Banana bread
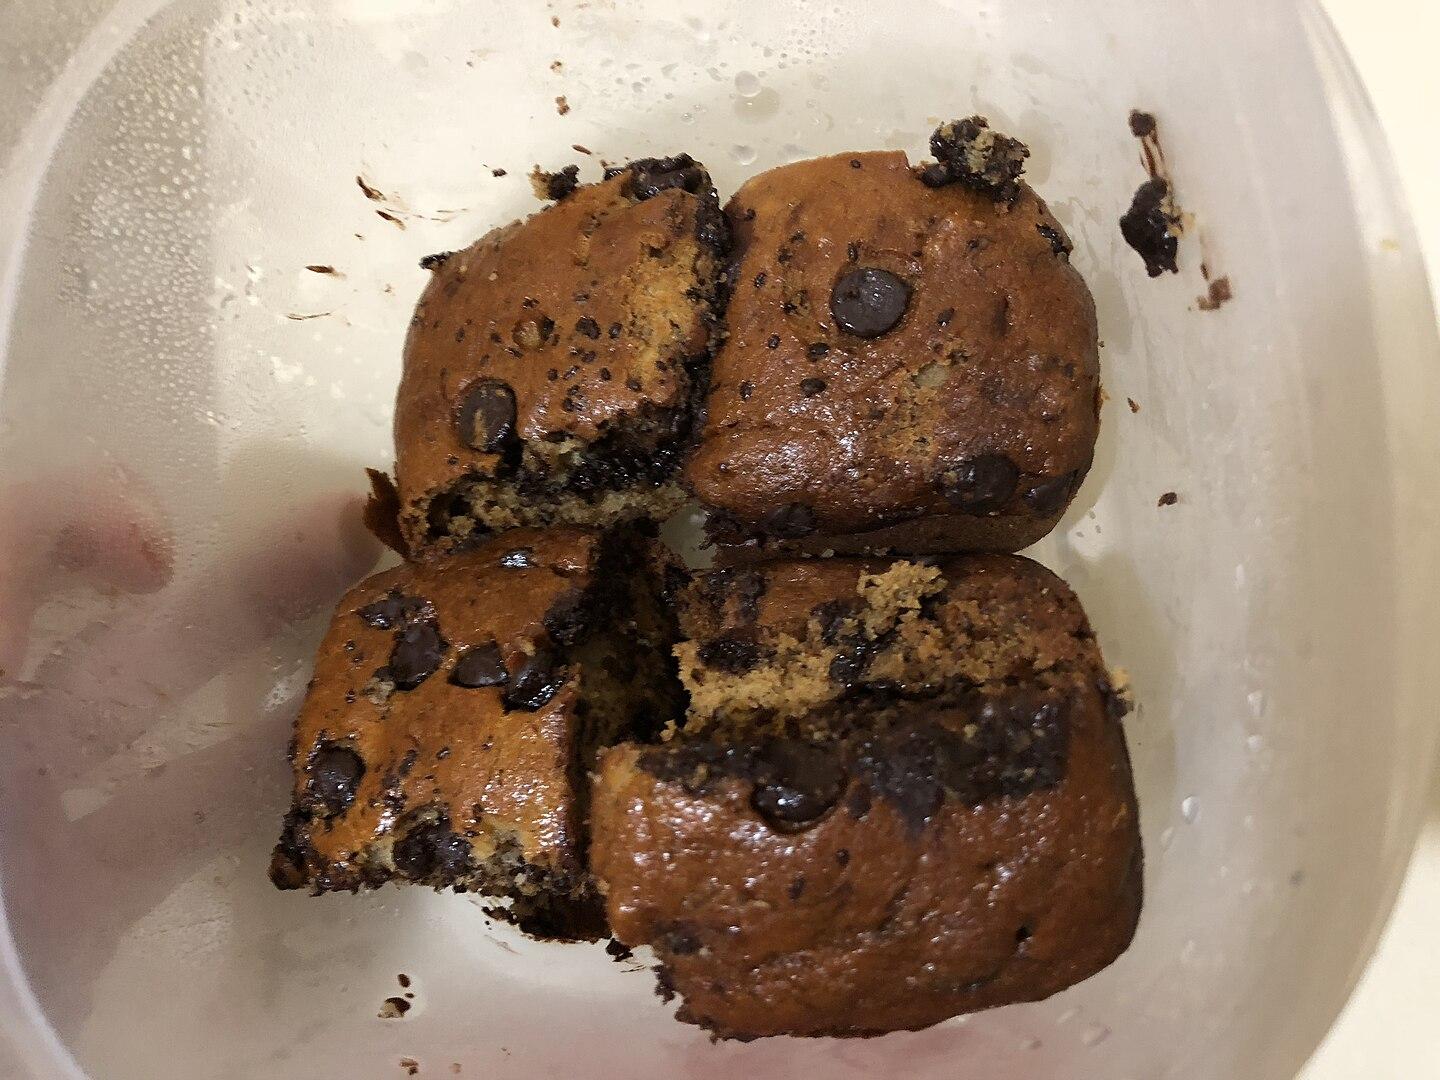
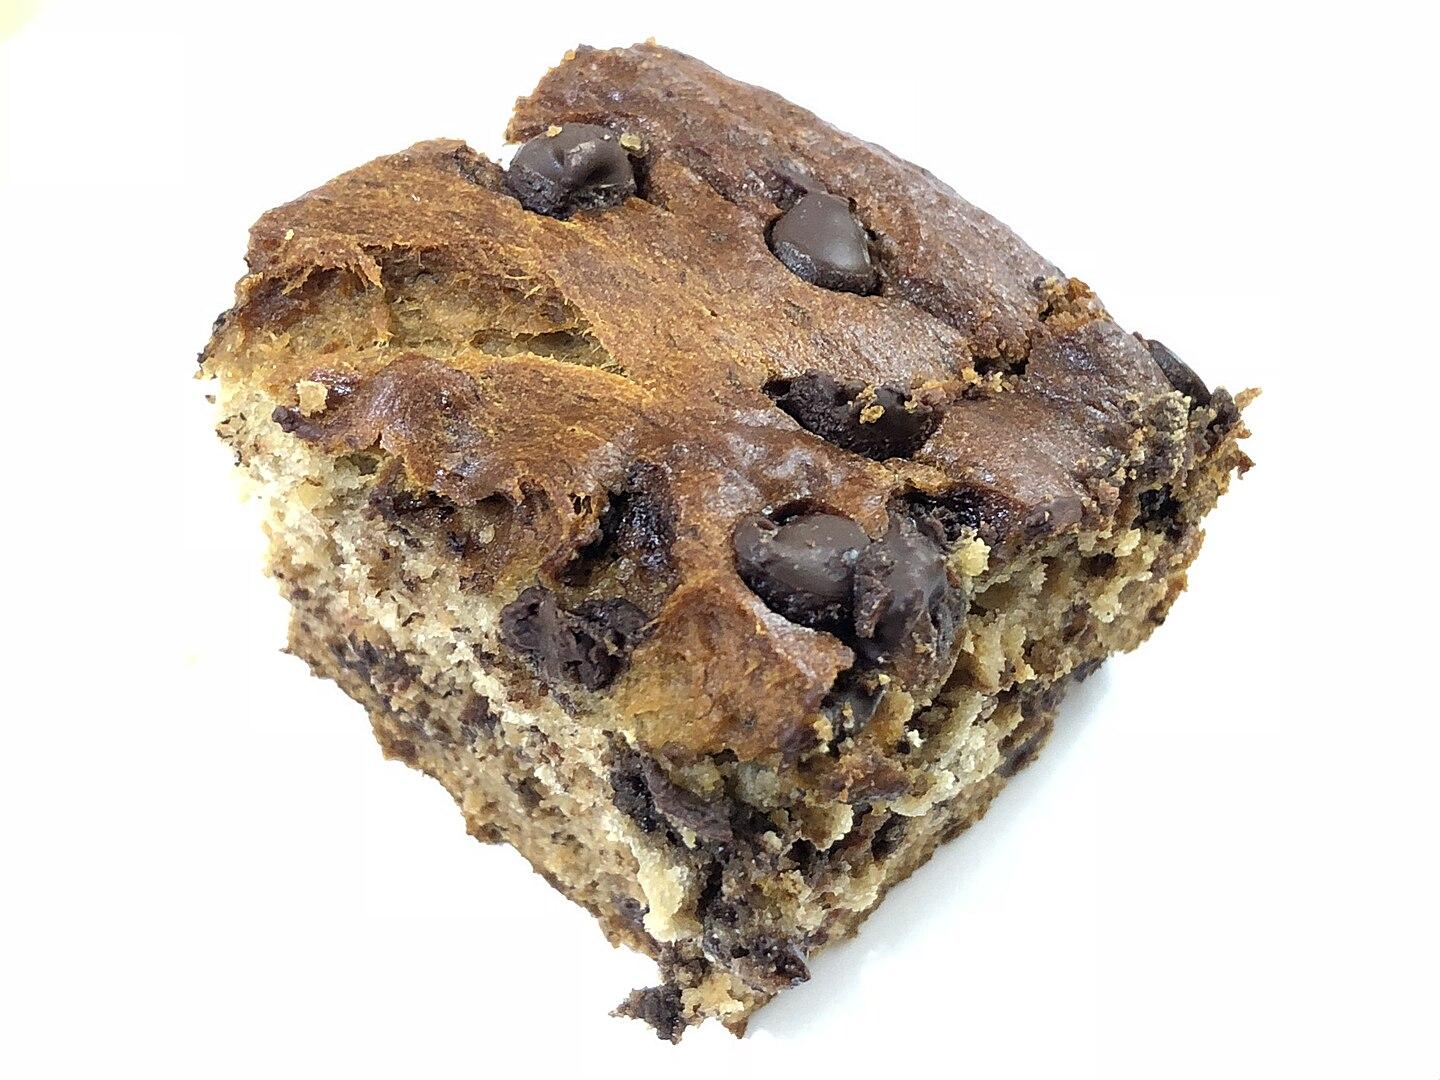
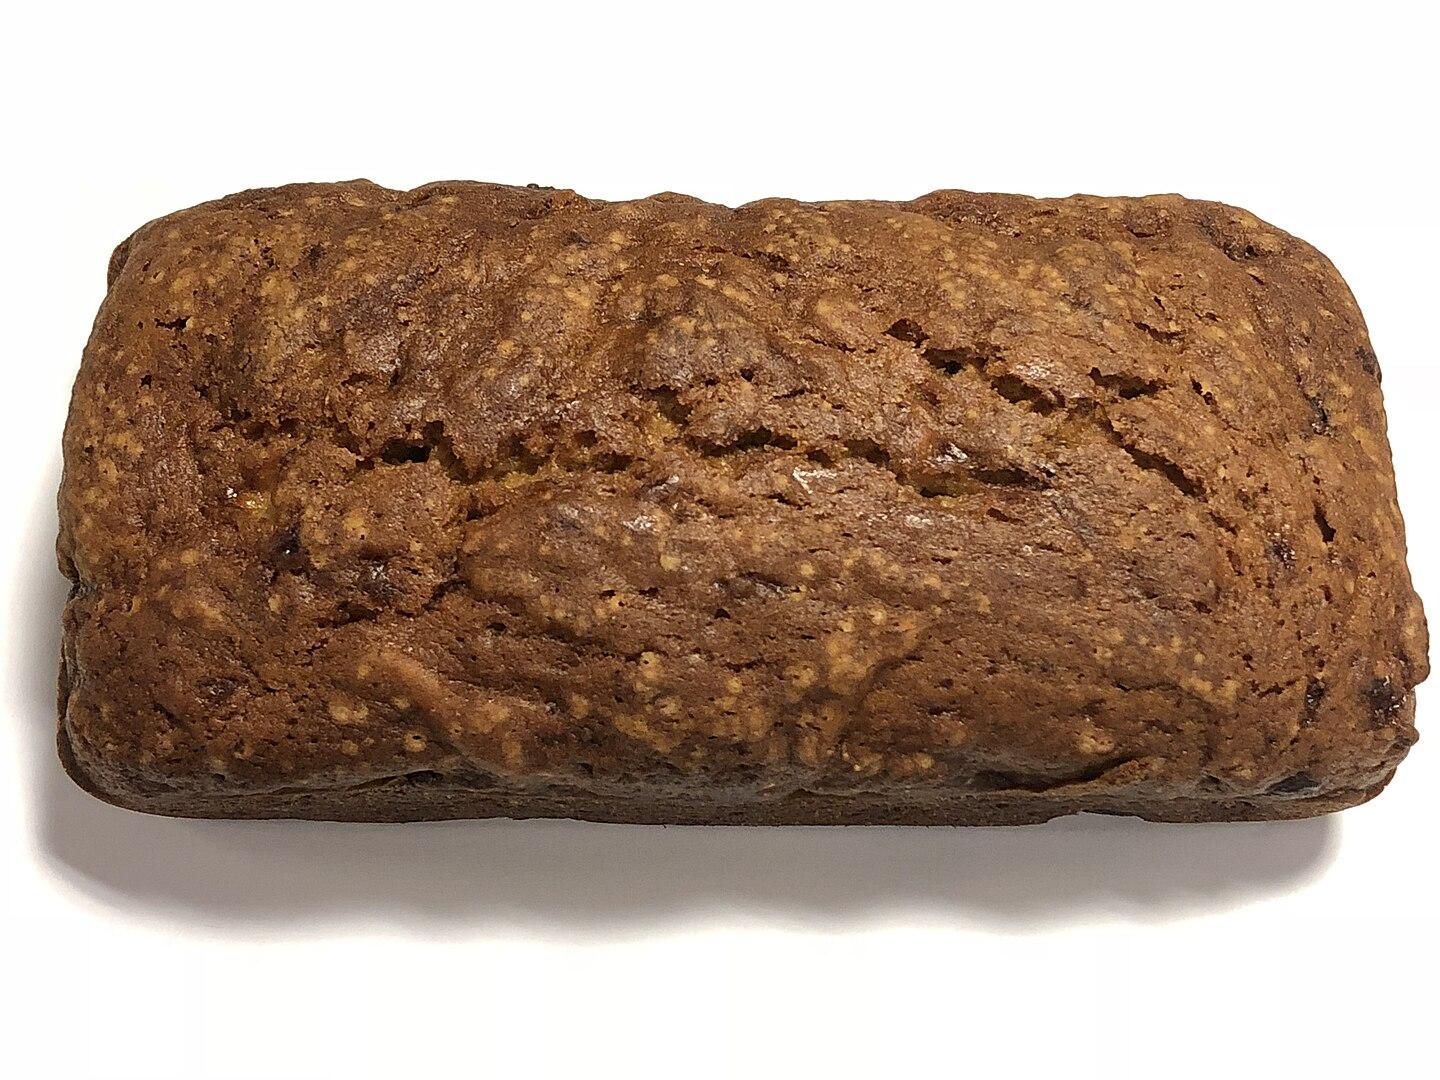
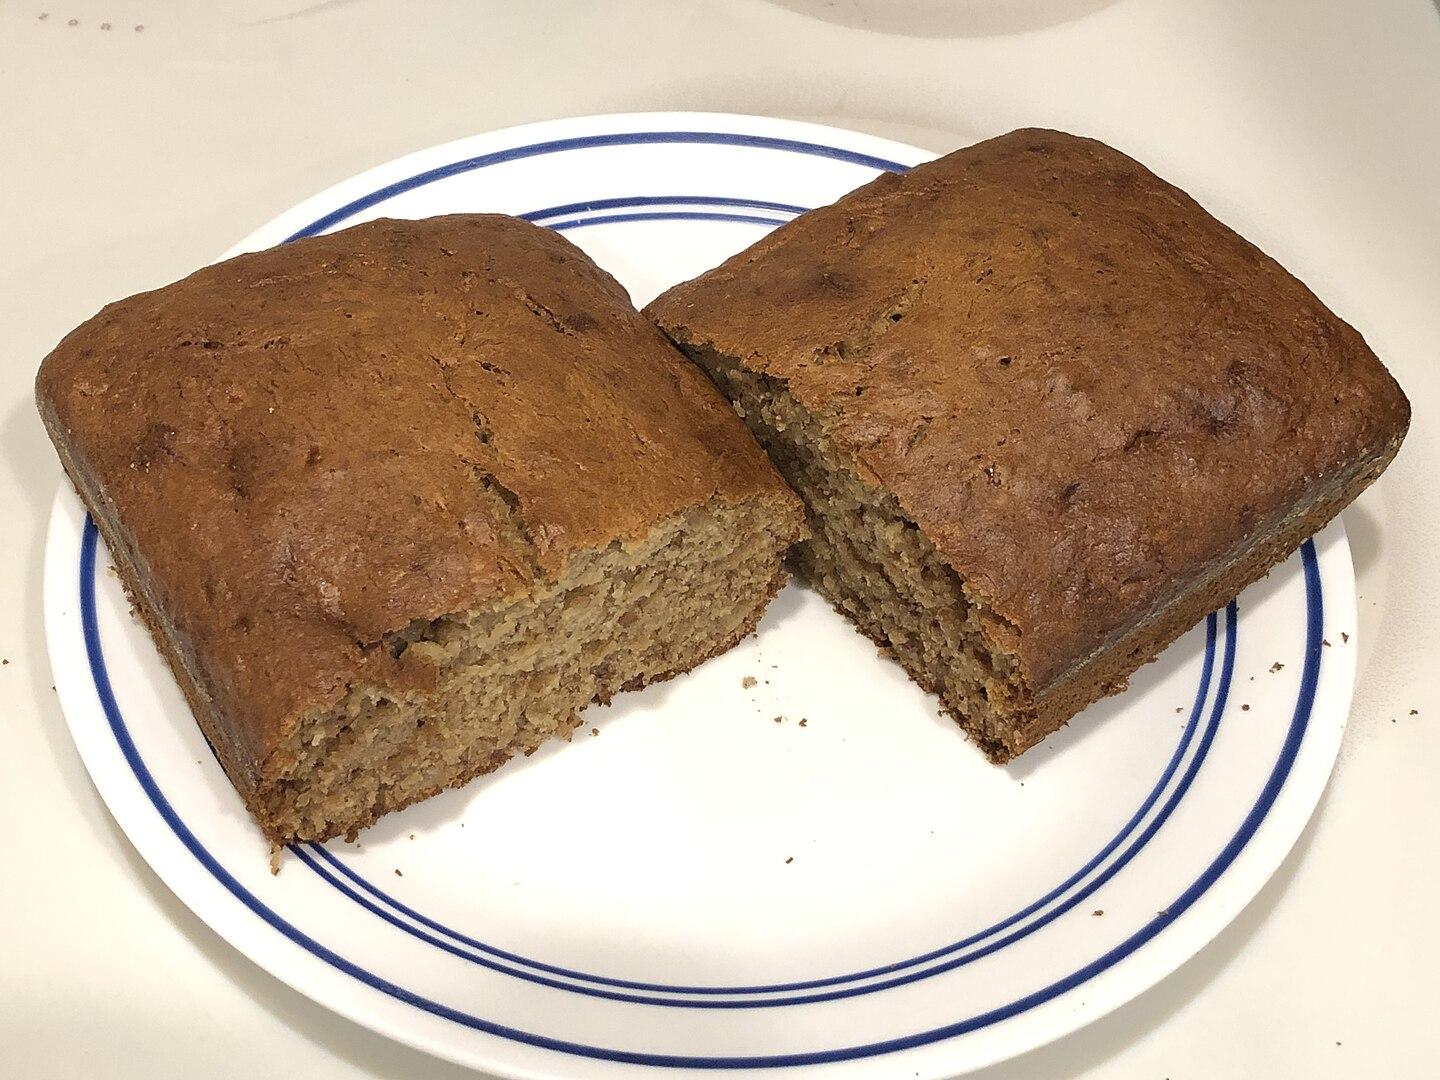
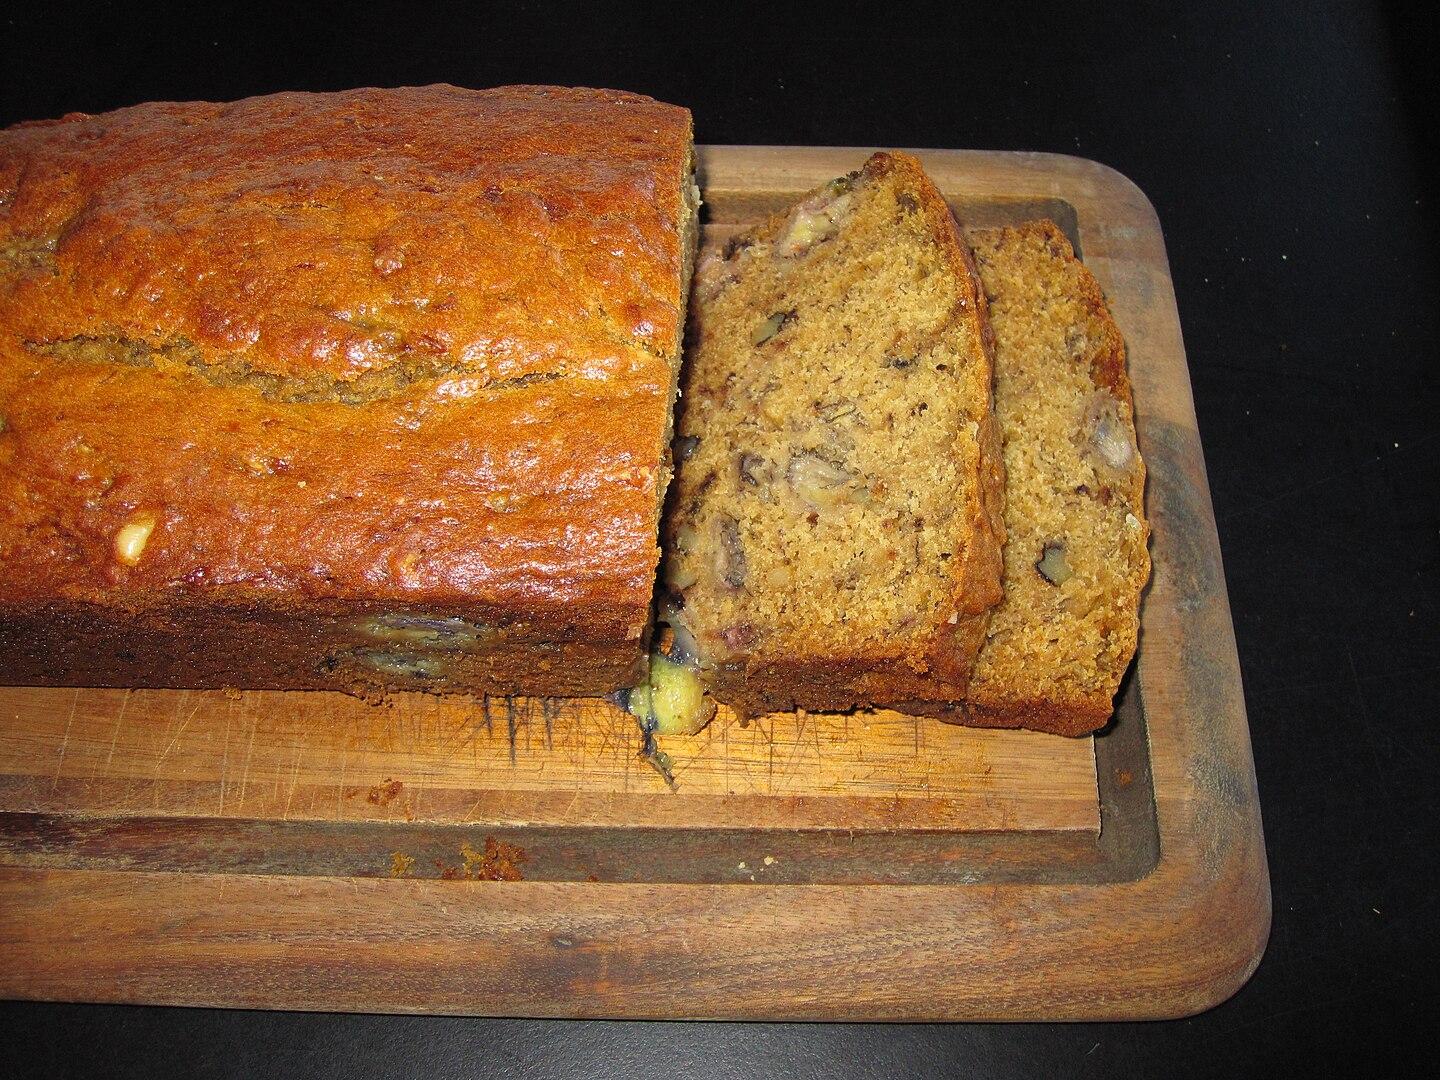
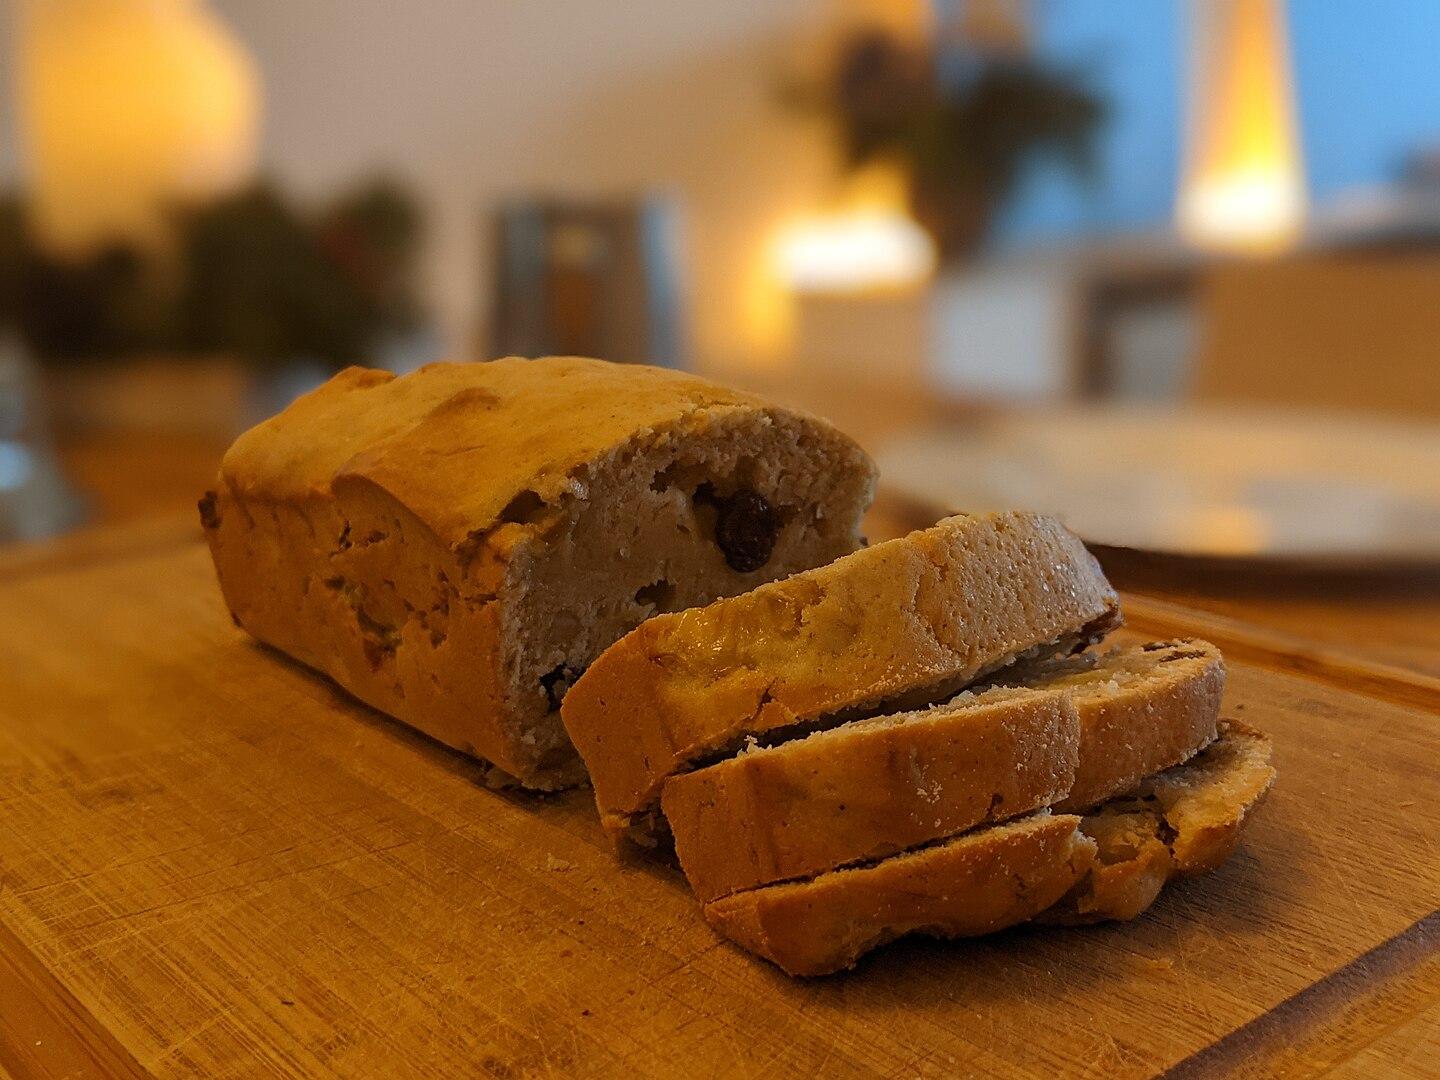
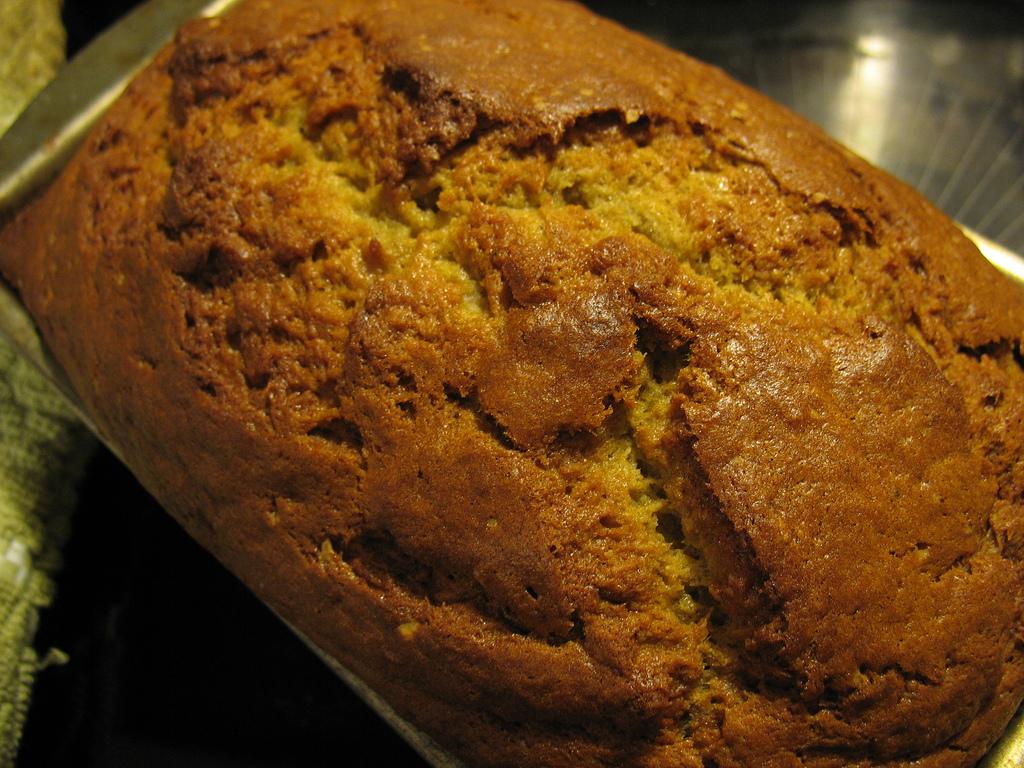
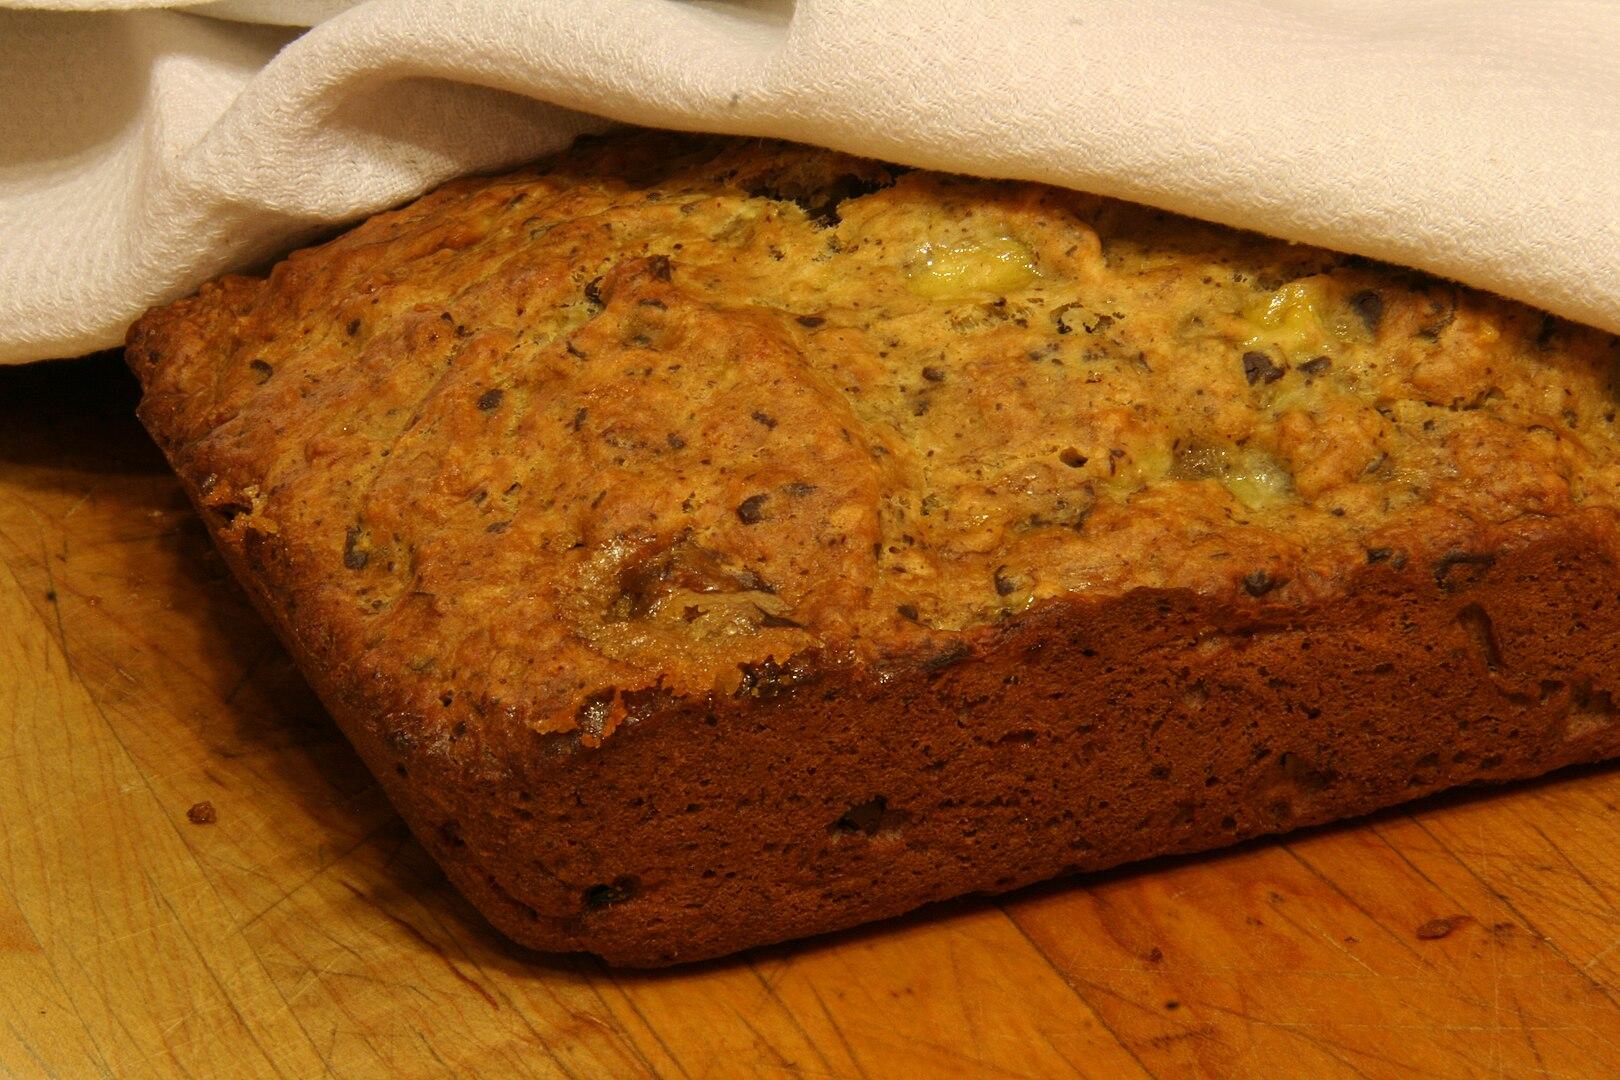
Also known as:
af - Afrikaans: Piesangbrood
ar - Arabic: خبز الموز
arz - Egyptian Arabic: عيش الموز
be - Belarusian: Бананавы хлеб
be-tarask - Belarusian (Taraškievica orthography): Бананавы хлеб
bg - Bulgarian: Бананов хляб
bn - Bangla: কলার রুটি
chy - Cheyenne: Vóhka'éhemenékohkonôheo'o
cy - Welsh: Bara banana
de - German: Bananenbrot
en-simple - Simple English: Banana bread
es - Spanish: Pan de banana
fa - Persian: کیک موزی
fi - Finnish: Banaanileipä
fr - French: Pain aux bananes
gl - Galician: Pan de plátano
he - Hebrew: לחם בננה
hy - Armenian: Բանանով հաց
id - Indonesian: Roti pisang
it - Italian: Pane alla banana
ja - Japanese: バナナブレッド
jv - Javanese: Roti gedhang
ko - Korean: 바나나빵
mai - Maithili: बनाना ब्रेड
ms - Malay: Roti pisang
nl - Dutch: Bananenbrood
pl - Polish: Chleb bananowy
pnb - Western Punjabi: کیلا ڈبل روٹی
ru - Russian: Банановый хлеб
sv - Swedish: Bananbröd
tl - Tagalog: Tinapay na saging
tr - Turkish: Muzlu ekmek
uk - Ukrainian: Банановий хліб
ur - Urdu: کیلا ڈبل روٹی
vi - Vietnamese: Bánh mì chuối
yue - Cantonese: 香蕉包
zh - Chinese: 香蕉面包
Category: cake (cake)
Cuisine: American
Associated cuisines: American
Area: New England
Countries: United States
Region: Northern America, , , ,
A type of sweet bread or cake made from mashed bananas. It is often a moist and sweet quick bread but some recipes are yeast raised.